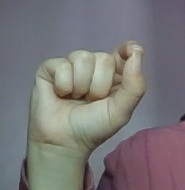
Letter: fa